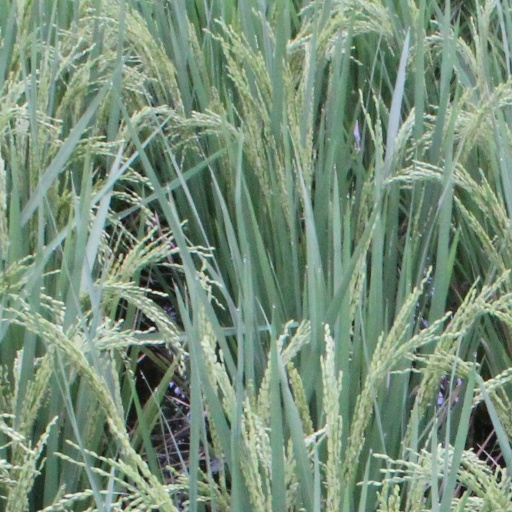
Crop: rice